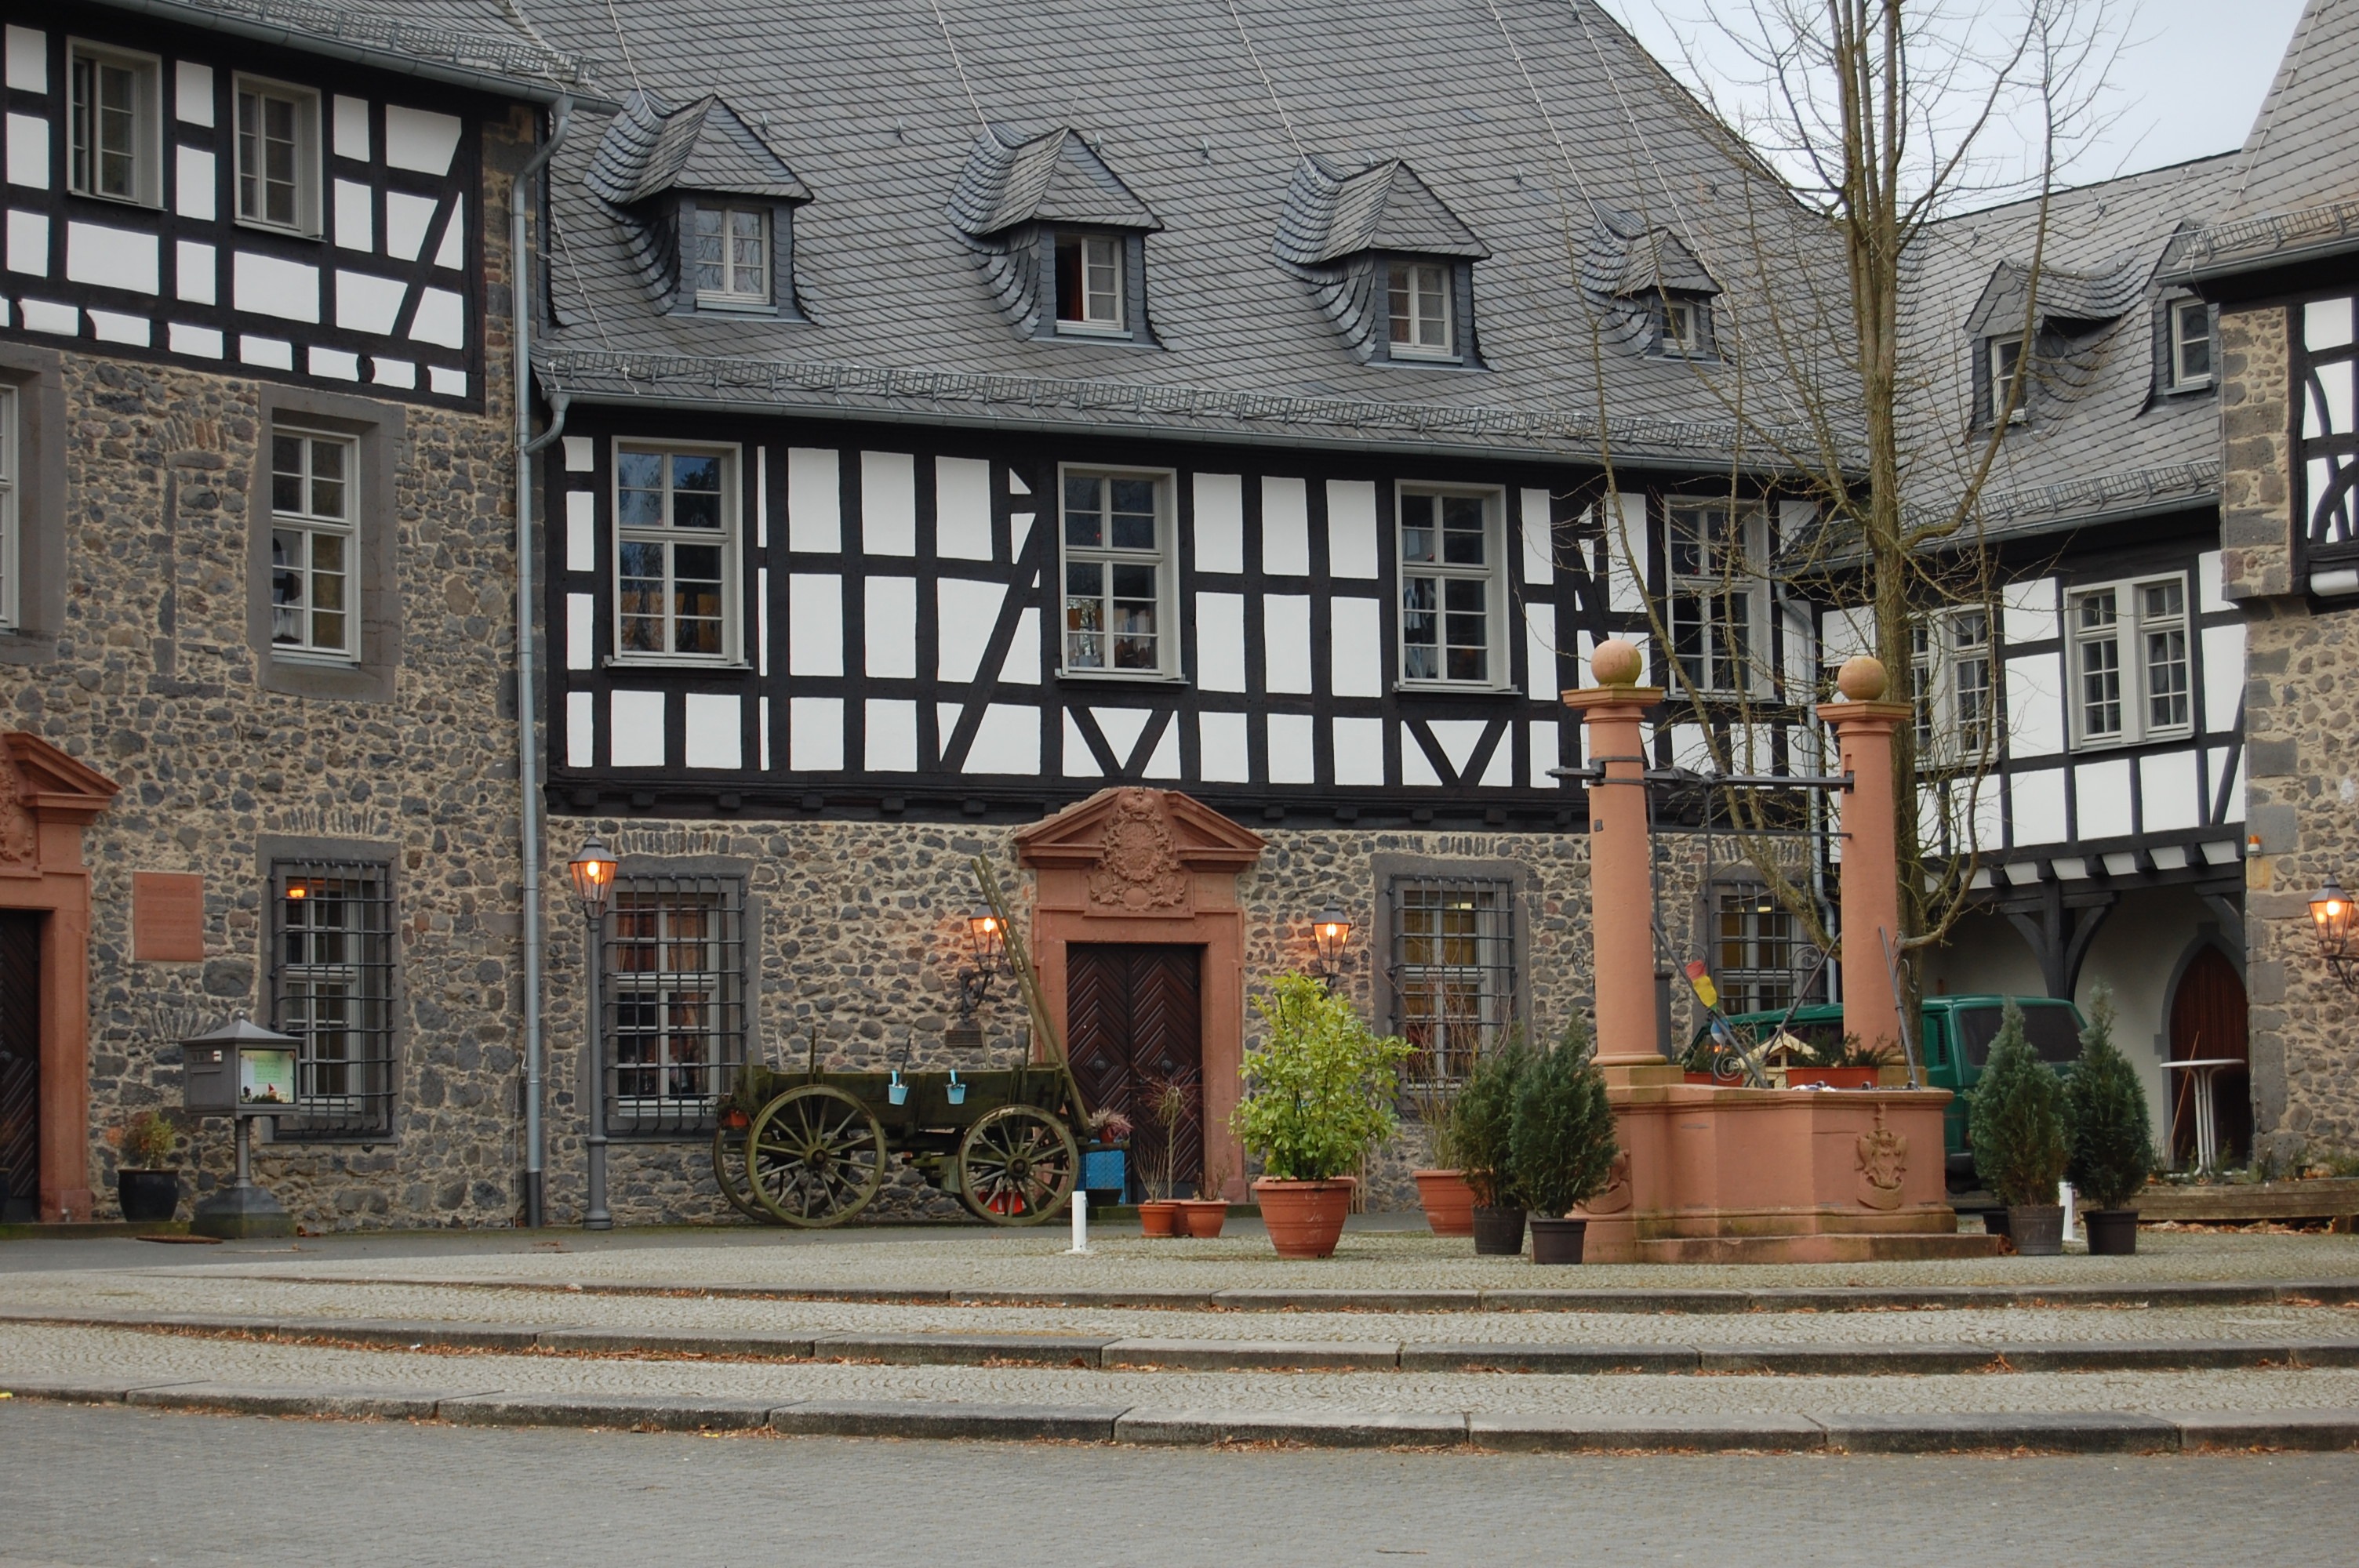
architecture, road, street, house, window, town, building, restaurant, city, home, wall, downtown, castle, facade, courtyard, infrastructure, monastery, fountain, estate, masonry, hof, neighbourhood, urban area, residential area